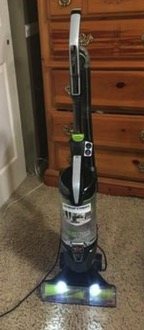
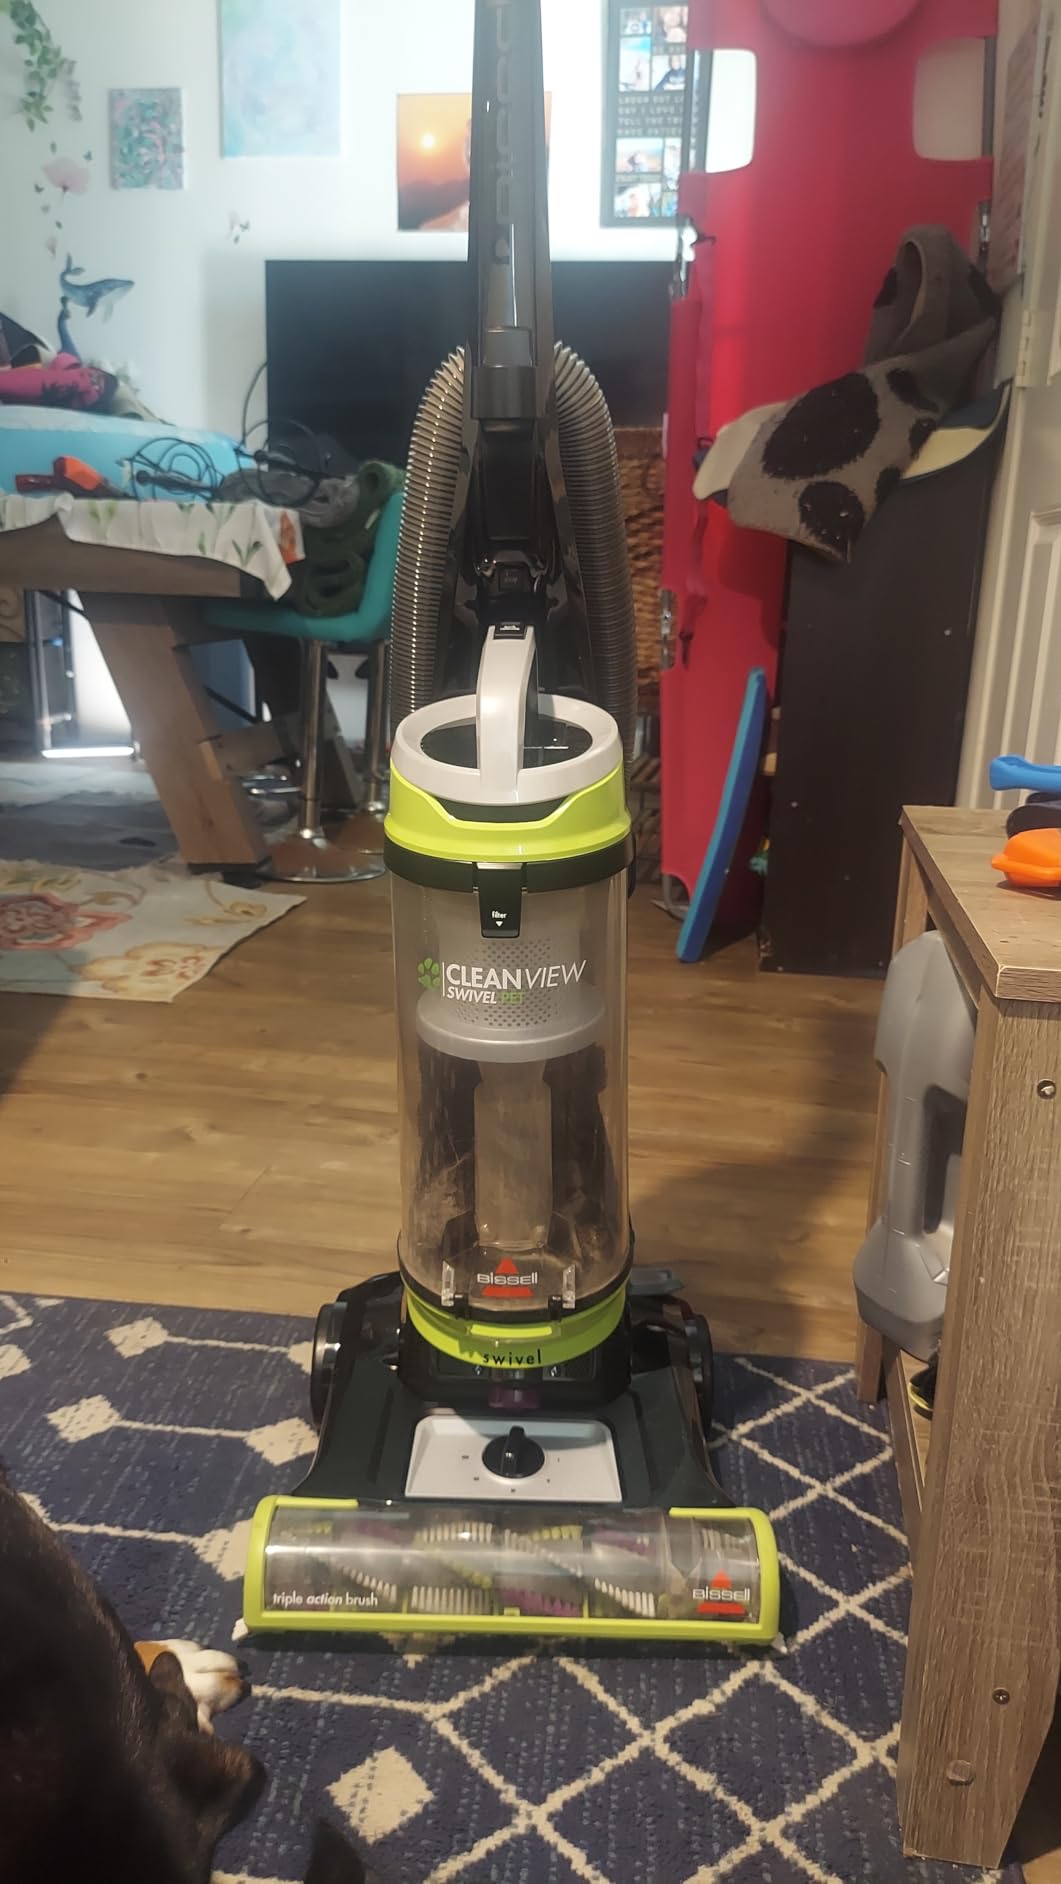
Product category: items_vacuum
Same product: no